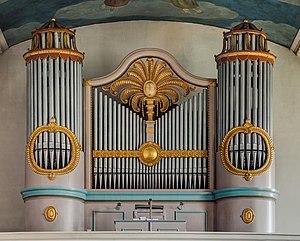
Langensendelbach est une commune de Bavière, située dans l'arrondissement de Forchheim, dans le district de Haute-Franconie.